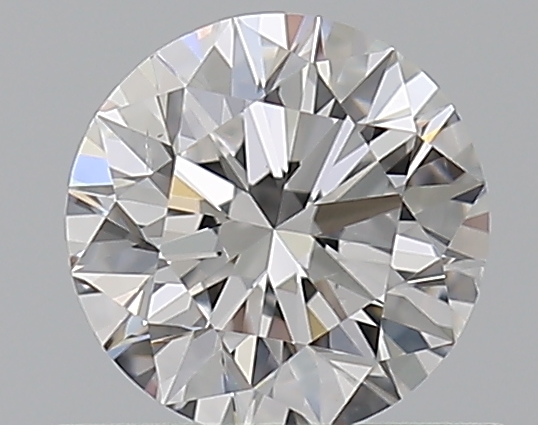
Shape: round
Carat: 0.5
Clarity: VS2
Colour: D
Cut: EX
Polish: EX
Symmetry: VG
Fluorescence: N
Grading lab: GIA
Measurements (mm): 5.04 x 5.07 x 3.14